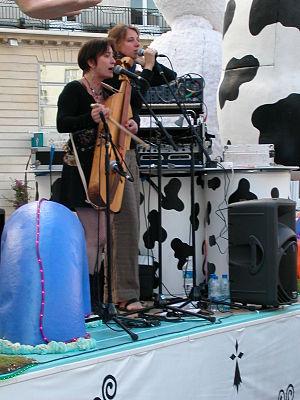
Joueuse de gardon lors de la Fest' Yves 2008 à Nantes
Le gardon, ou ütőgardon, est un instrument de musique hongrois à cordes pincées et frappées. On le retrouve parfois dans les folklores serbe, roumain et moldave.